Diplomatic uniform

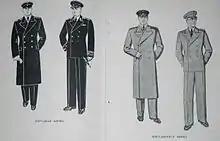
Image from the 1943 Soviet regulations concerning the diplomatic uniform

In 1834, the Russian Empire introduced diplomatic uniforms. As worn until 1917 these were of dark green (almost black) cloth with bicorn hats and braiding according to rank. Regulations introduced in 1904 specified six variations of the dark green uniform, depending on the nature of the occasion for which it was worn. These included plain uniforms without gold braid for office wear, plus white knee breeches and stocking for court functions when royalty were present. Peaked caps and epaulettes of military style were specified for street wear or informal occasions when the bicorn or braided tailcoat was considered unsuitable.